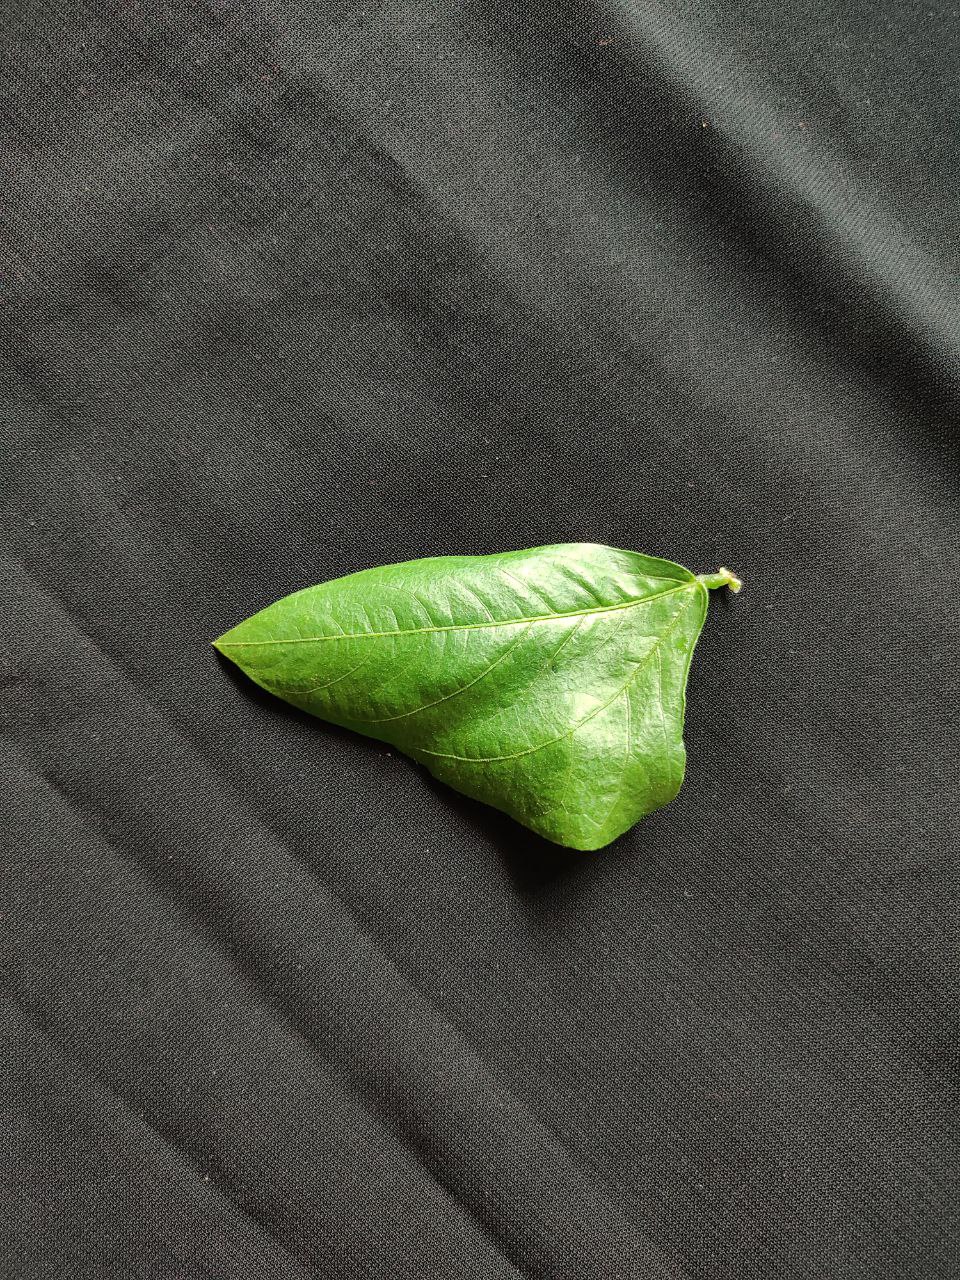
Crop: cowpea
Leaf condition: Fresh Leaf